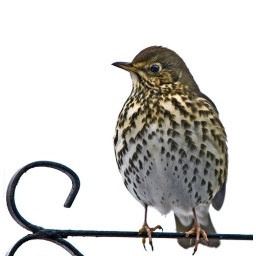
I had to take this shot through my kitchen window holding the lens against the double glazing to try to steady the shot